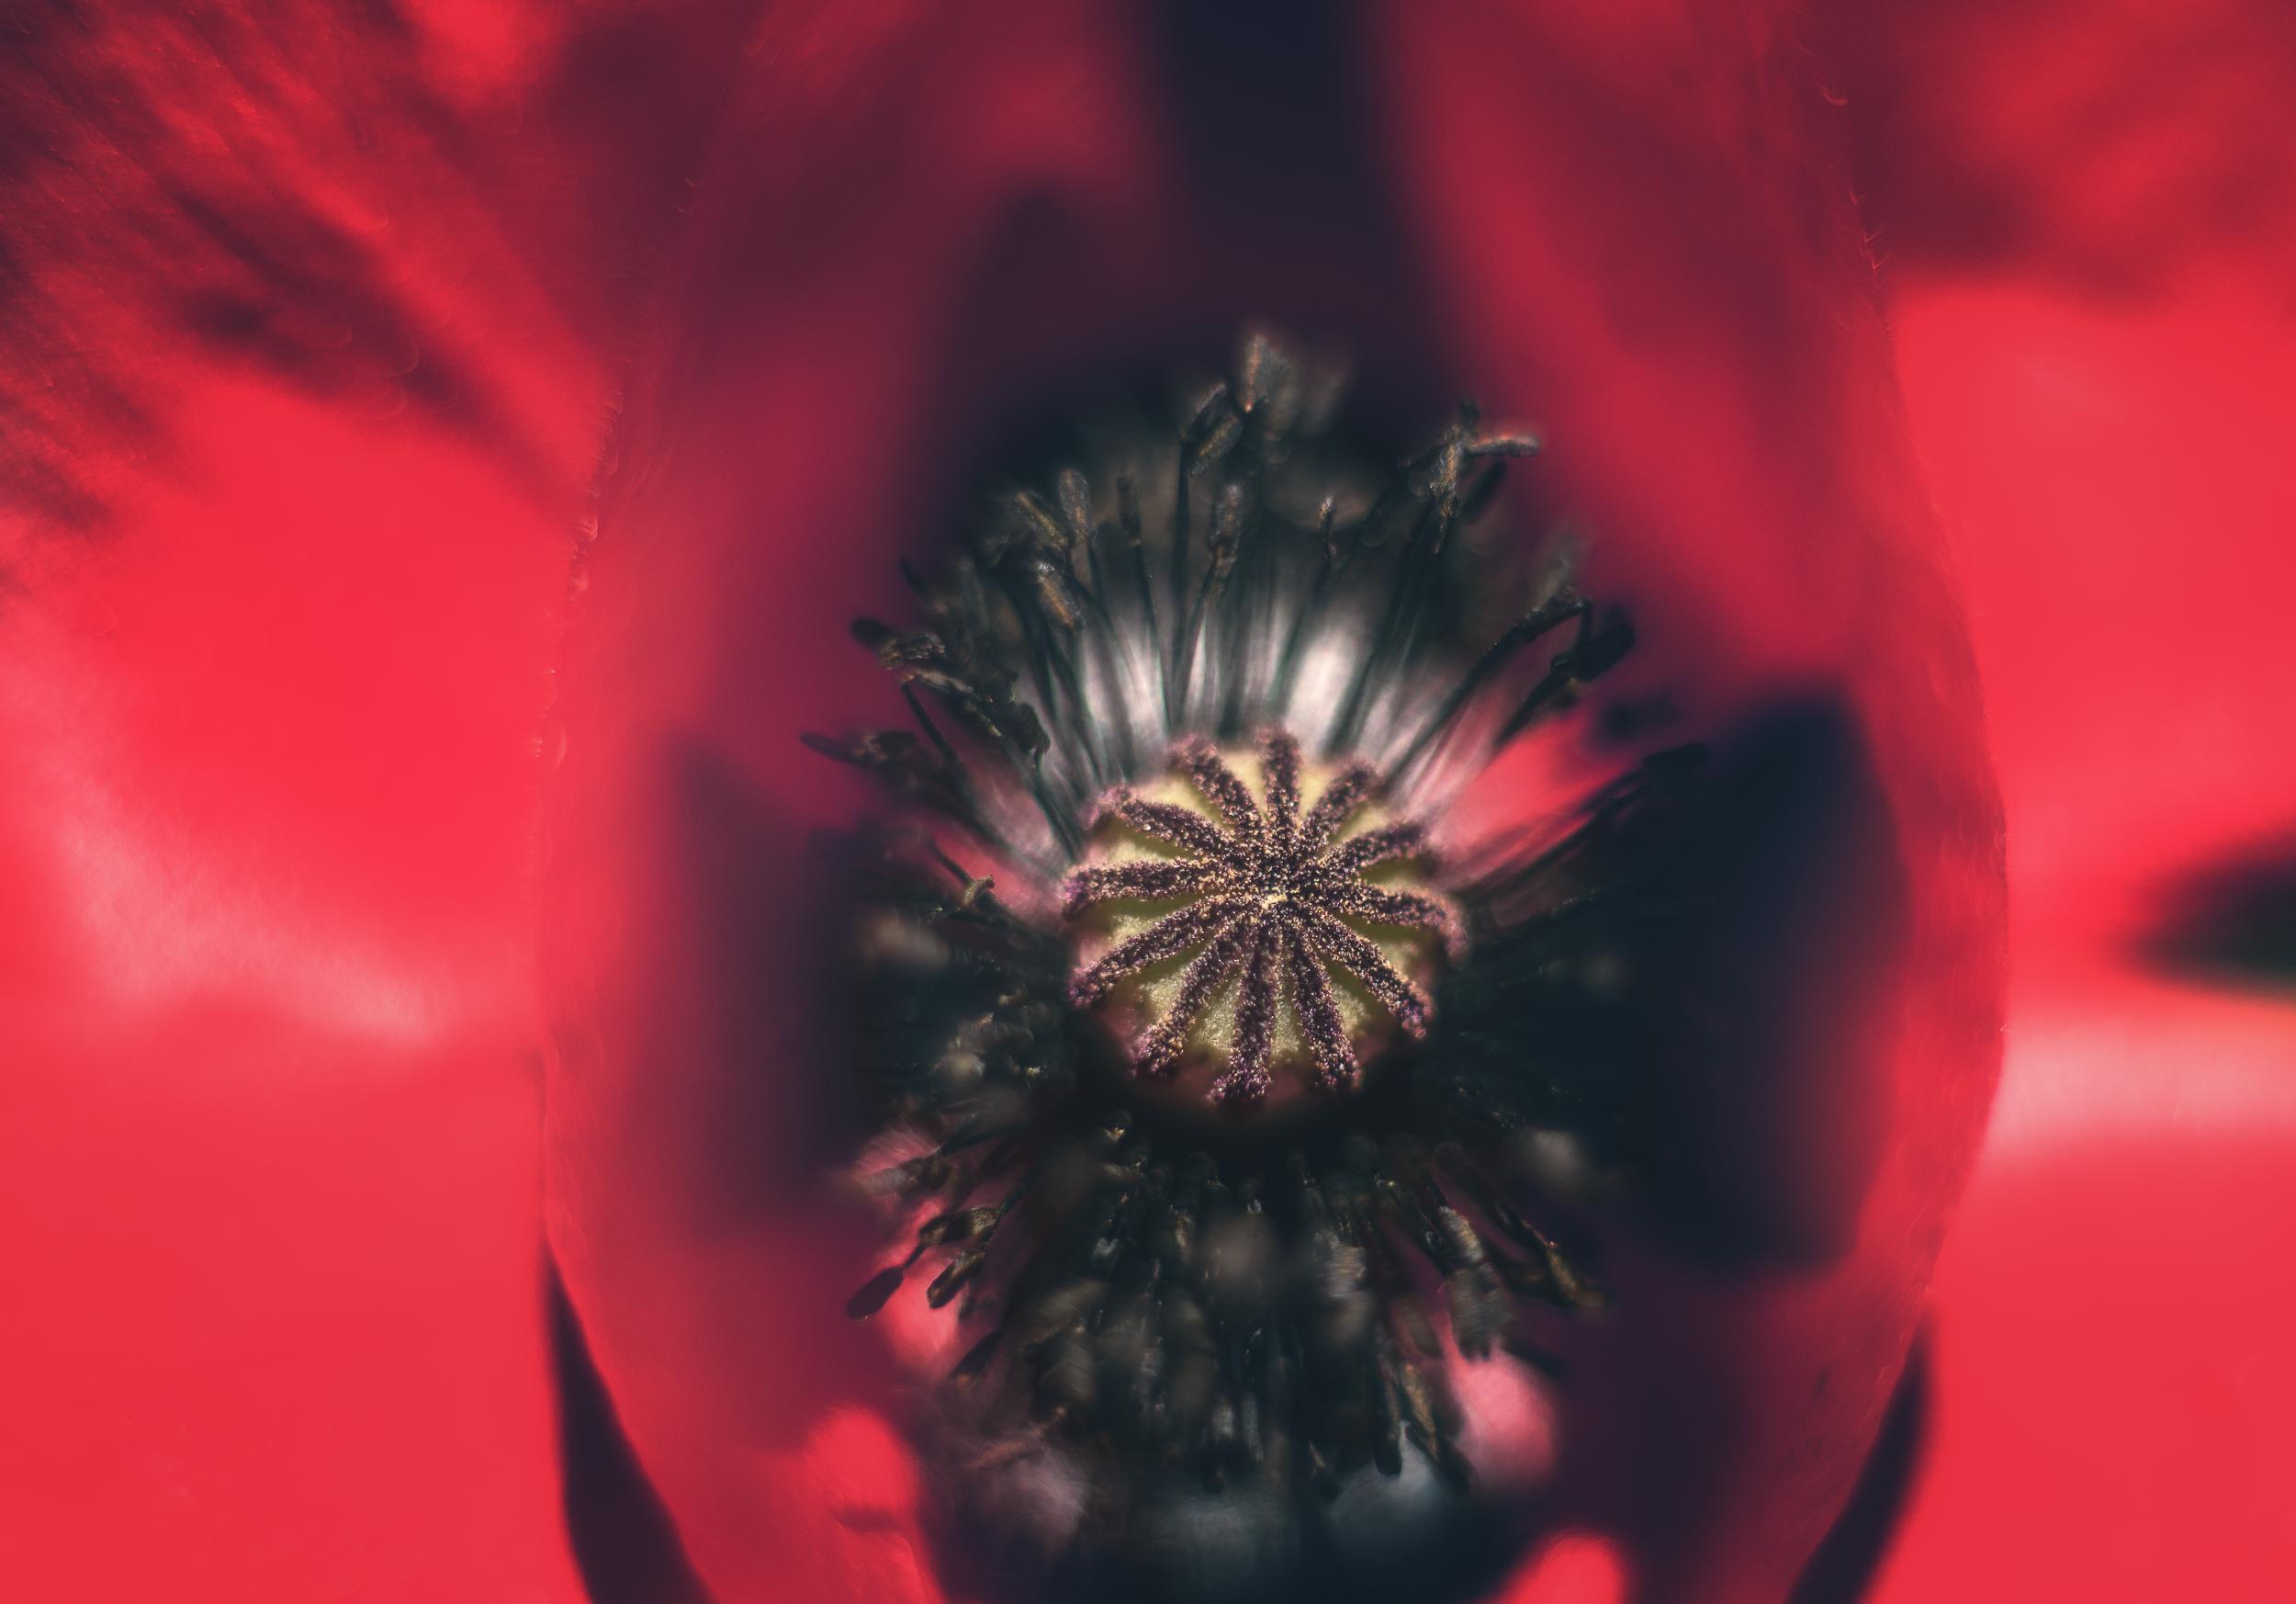
nature, blossom, plant, photography, flower, petal, bloom, floral, red, color, macro, nikon, closeup, flora, close up, pistil, stamen, fleur, noir, rouge, petales, nikkor, d750, poppy, 500mmf18, curuyann, tamines, coquelicot, macro photography, flowering plant, computer wallpaper, land plant